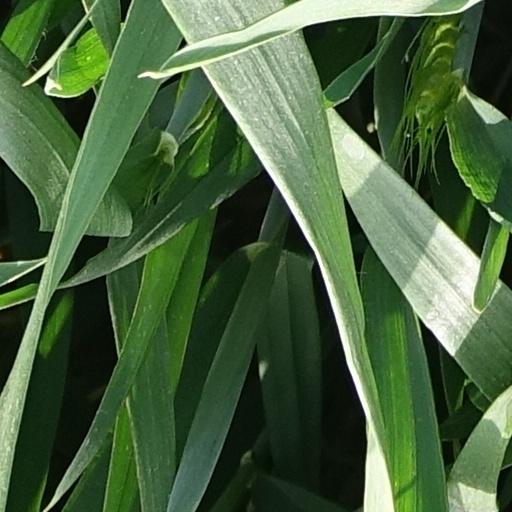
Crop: wheat